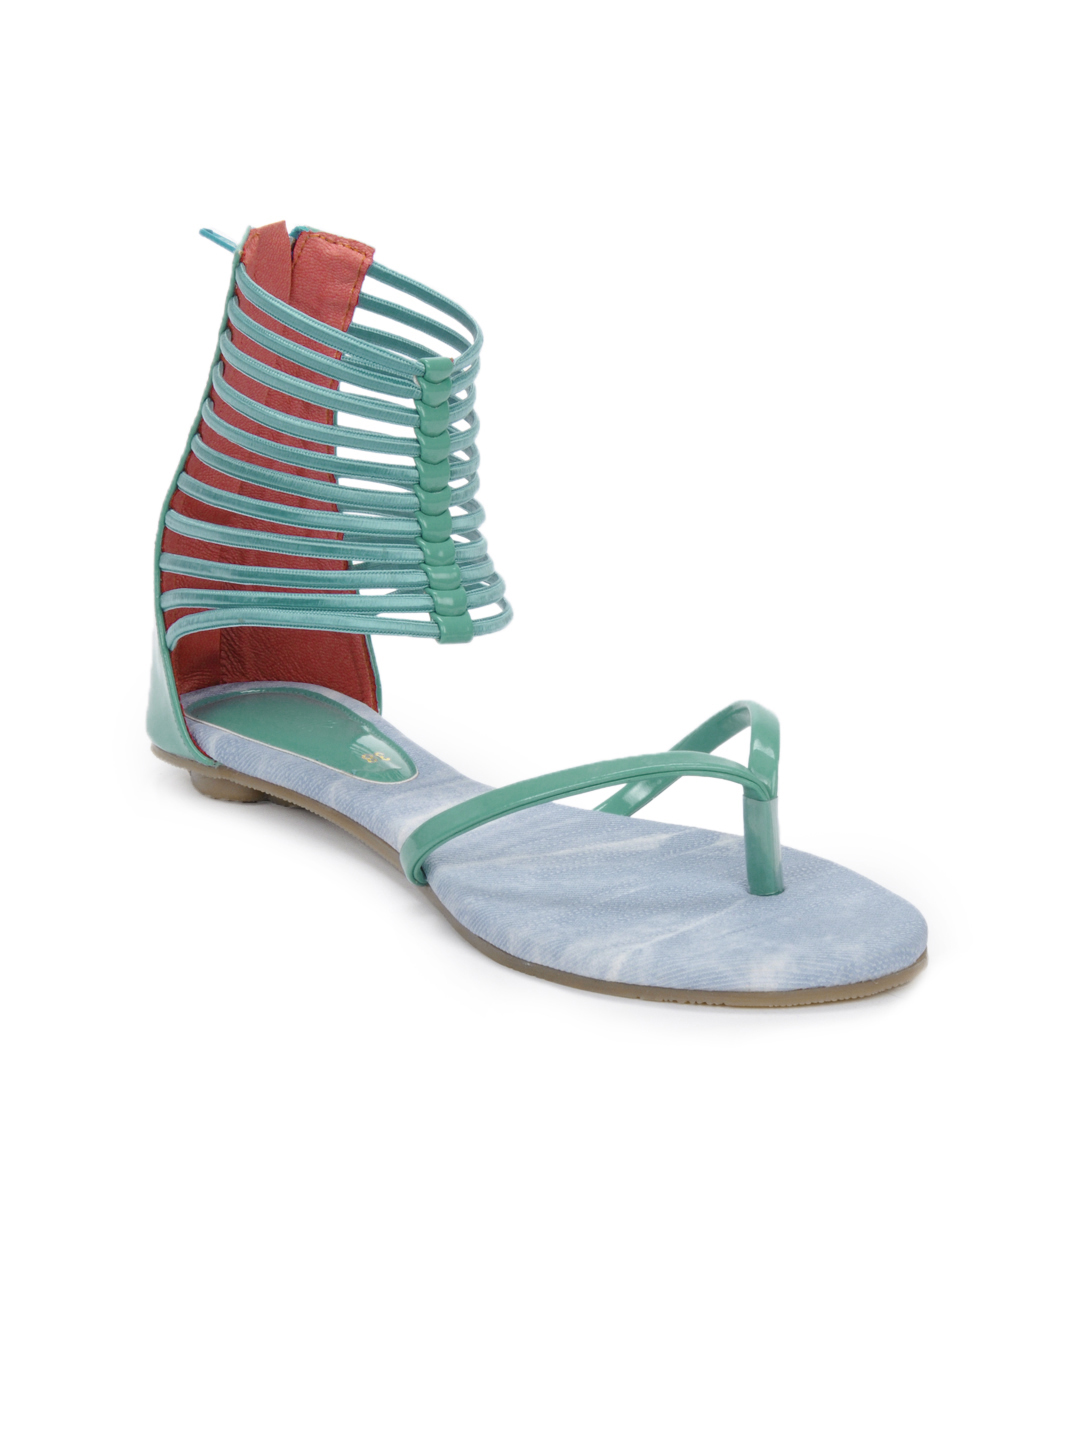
Catwalk Women Turquoise Blue Flats
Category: Footwear / Shoes / Heels
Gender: Women
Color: Turquoise Blue
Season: Winter 2015
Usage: Casual